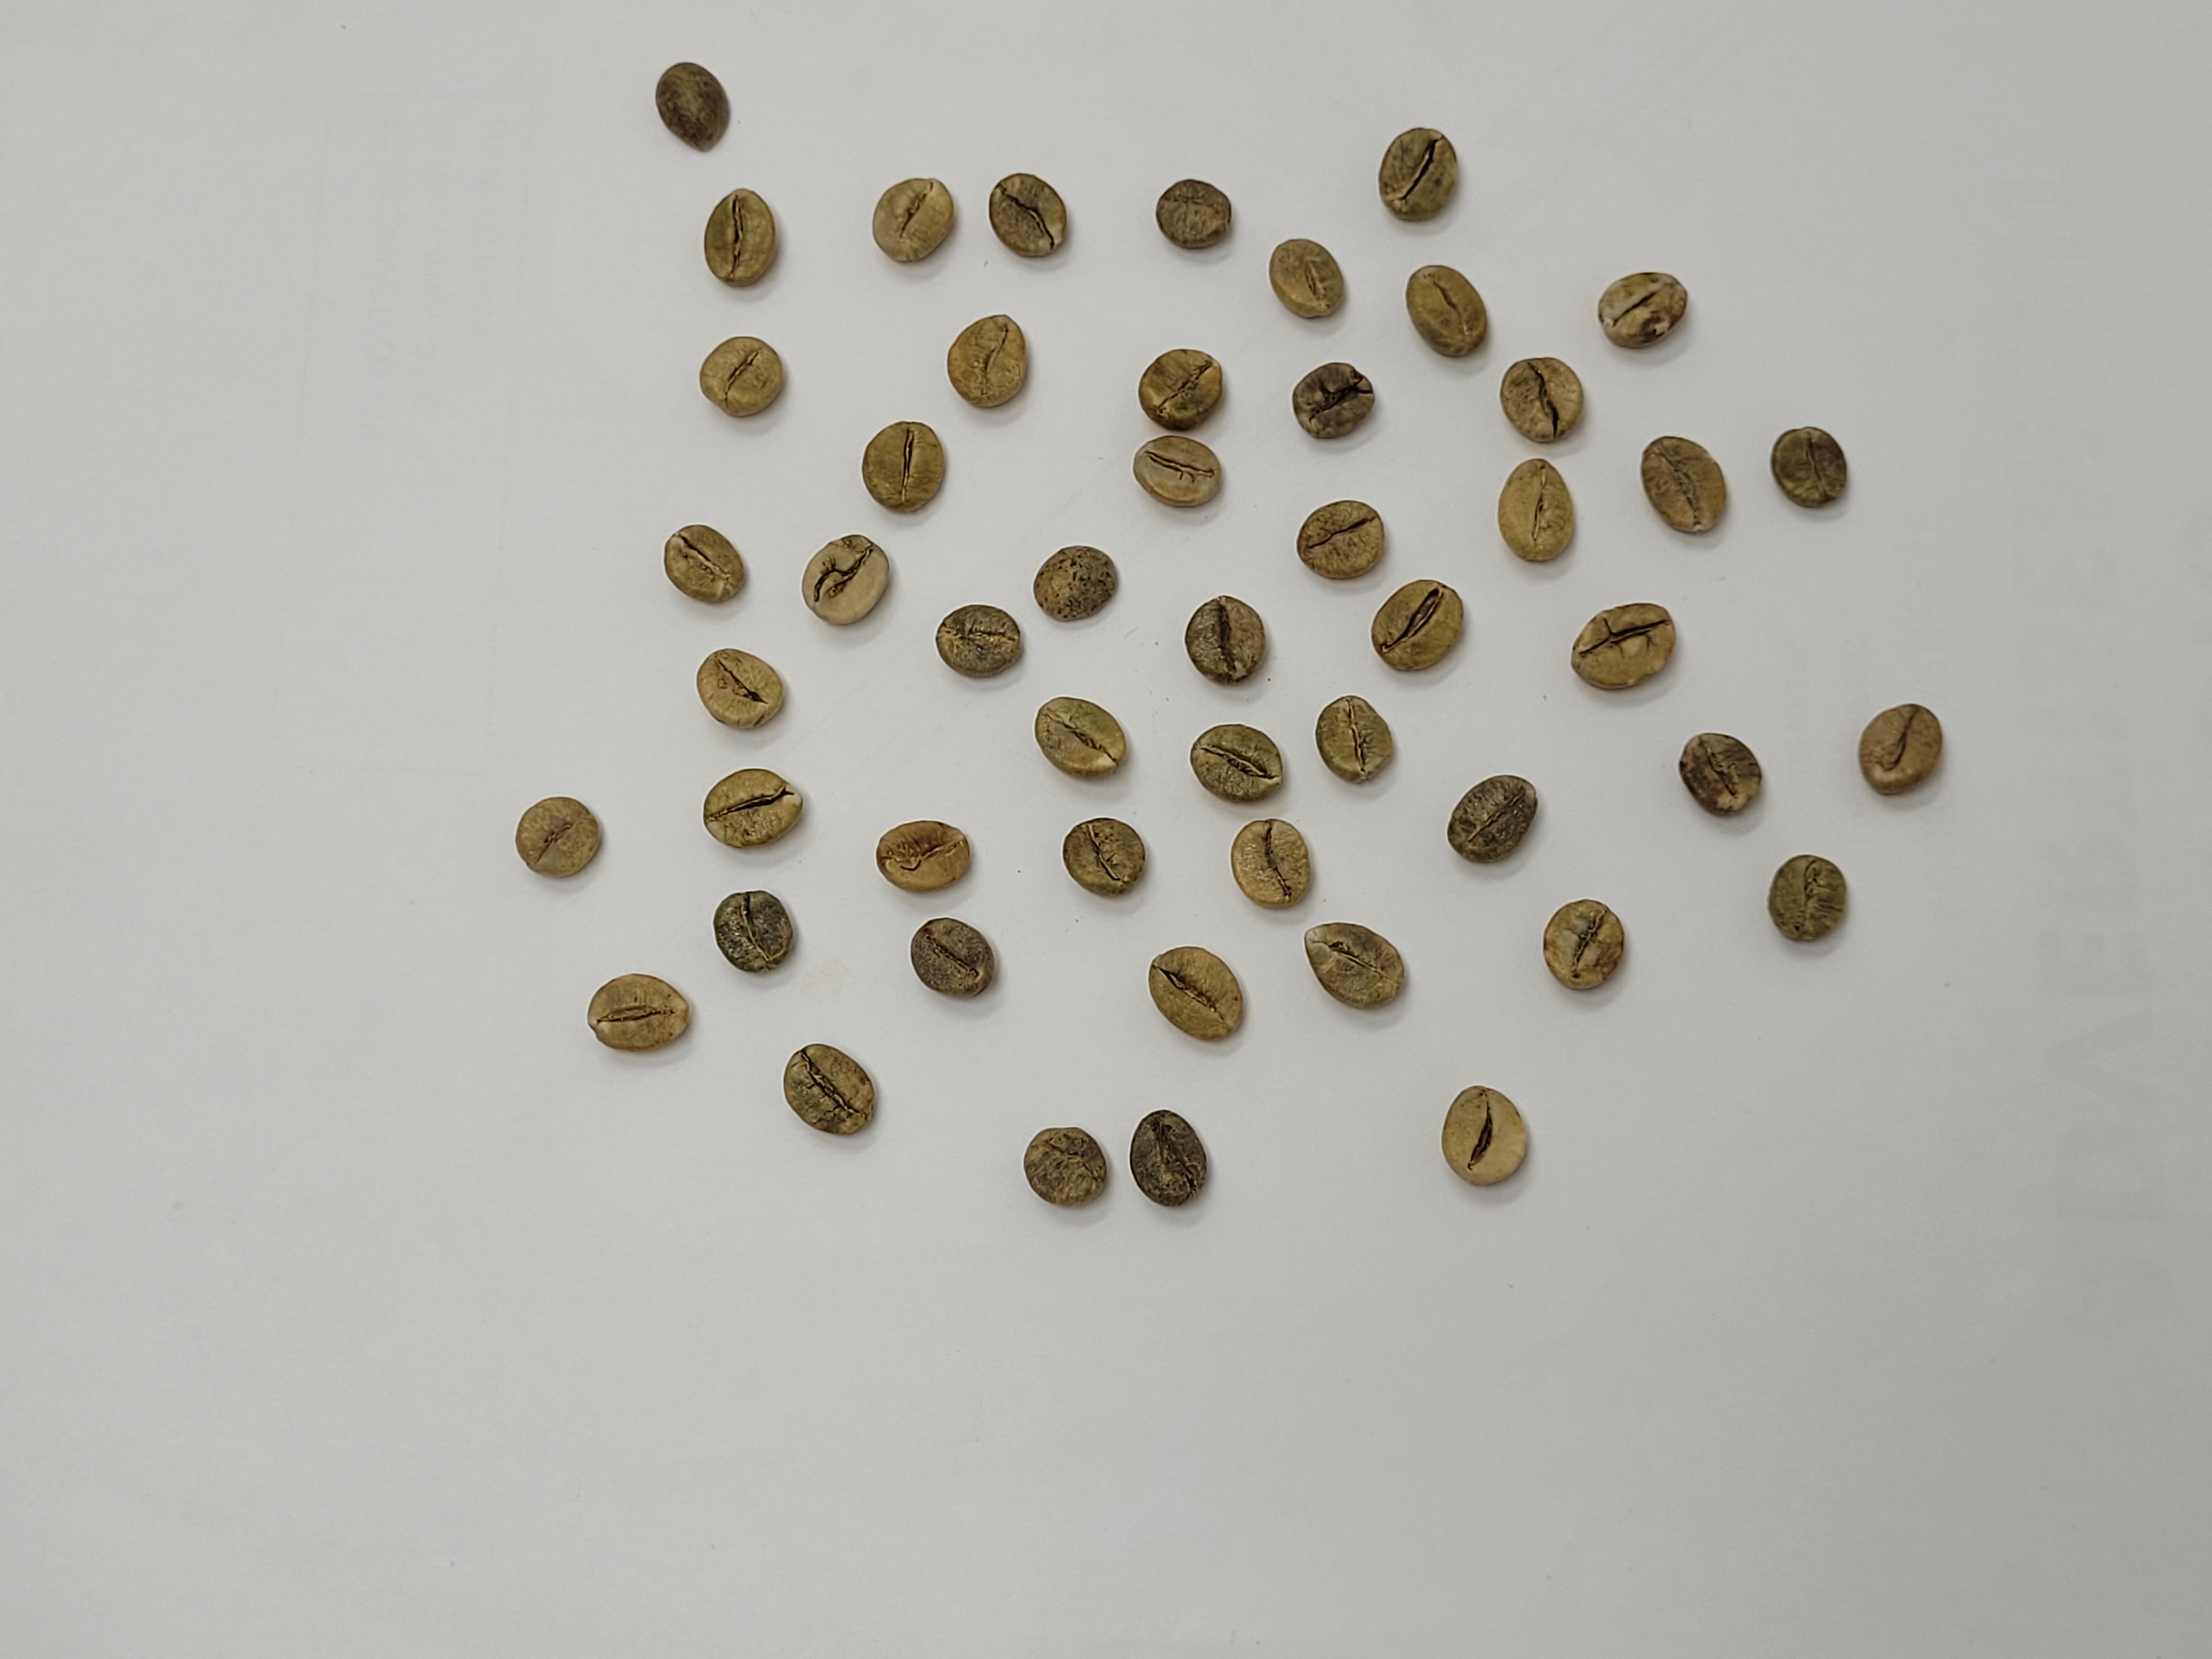
Coffee bean quality grade: AAA